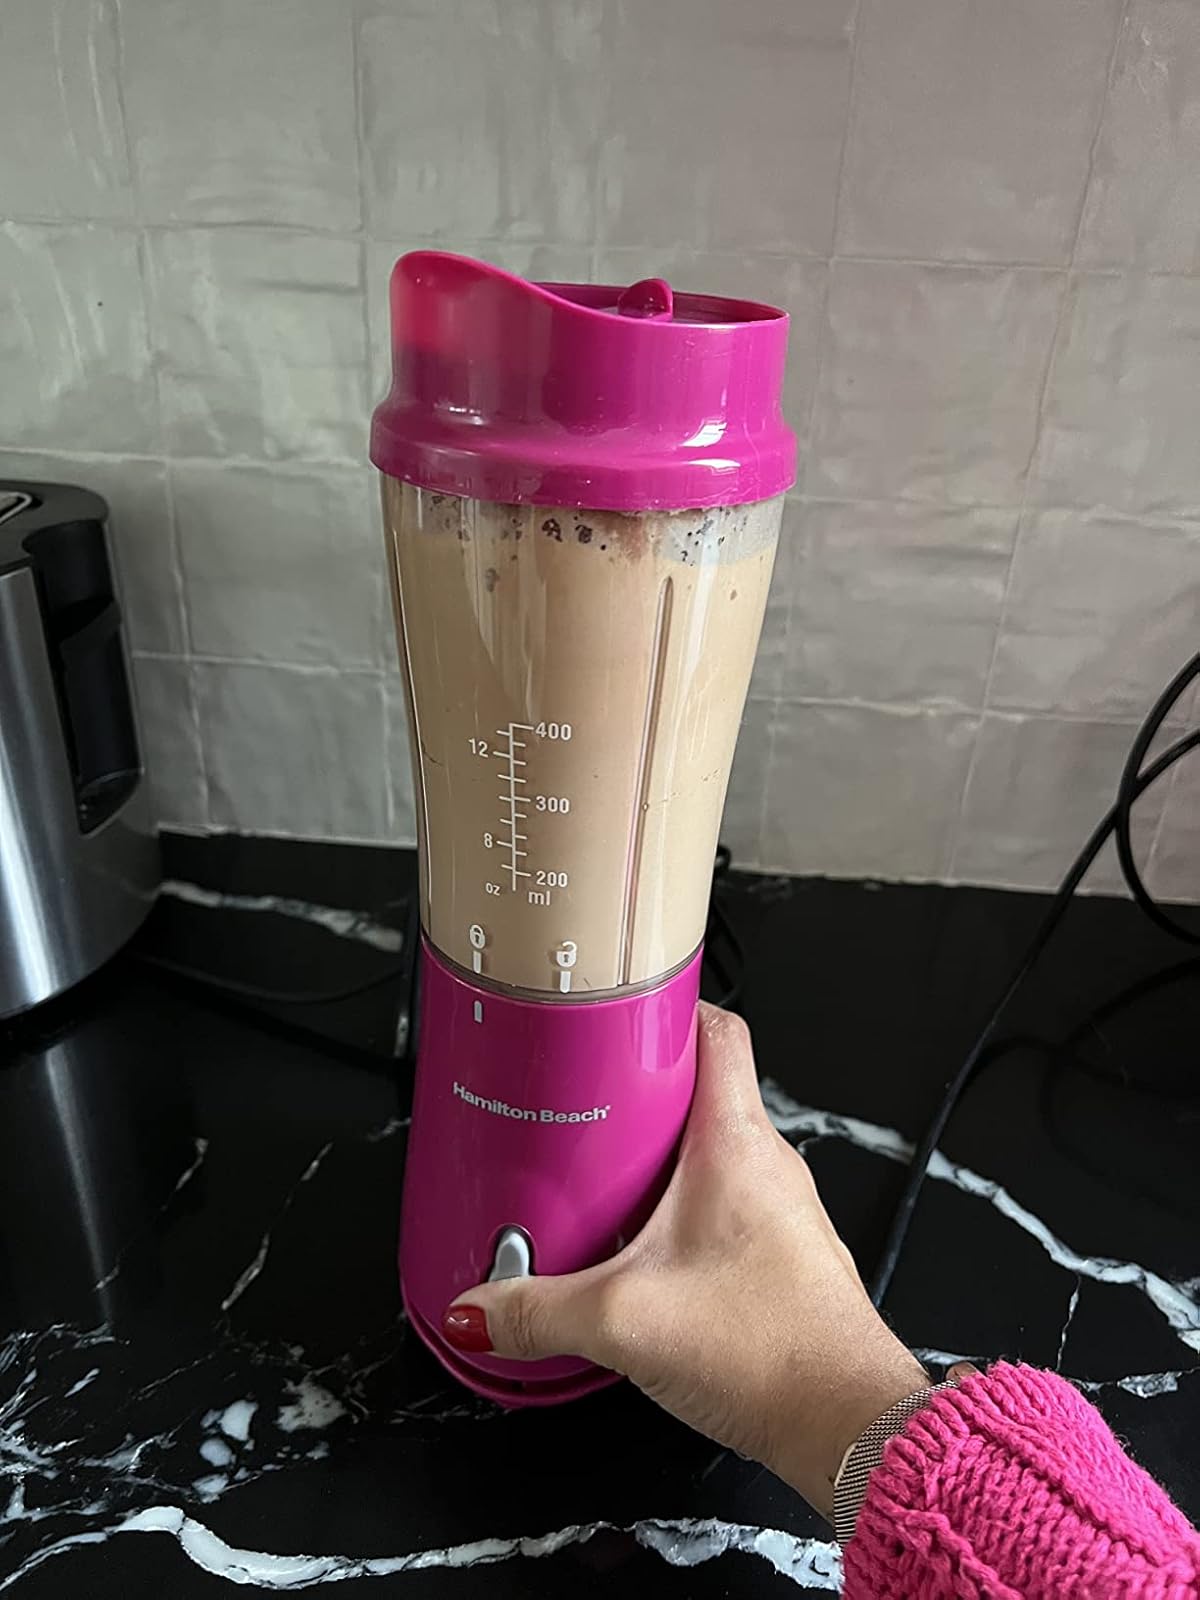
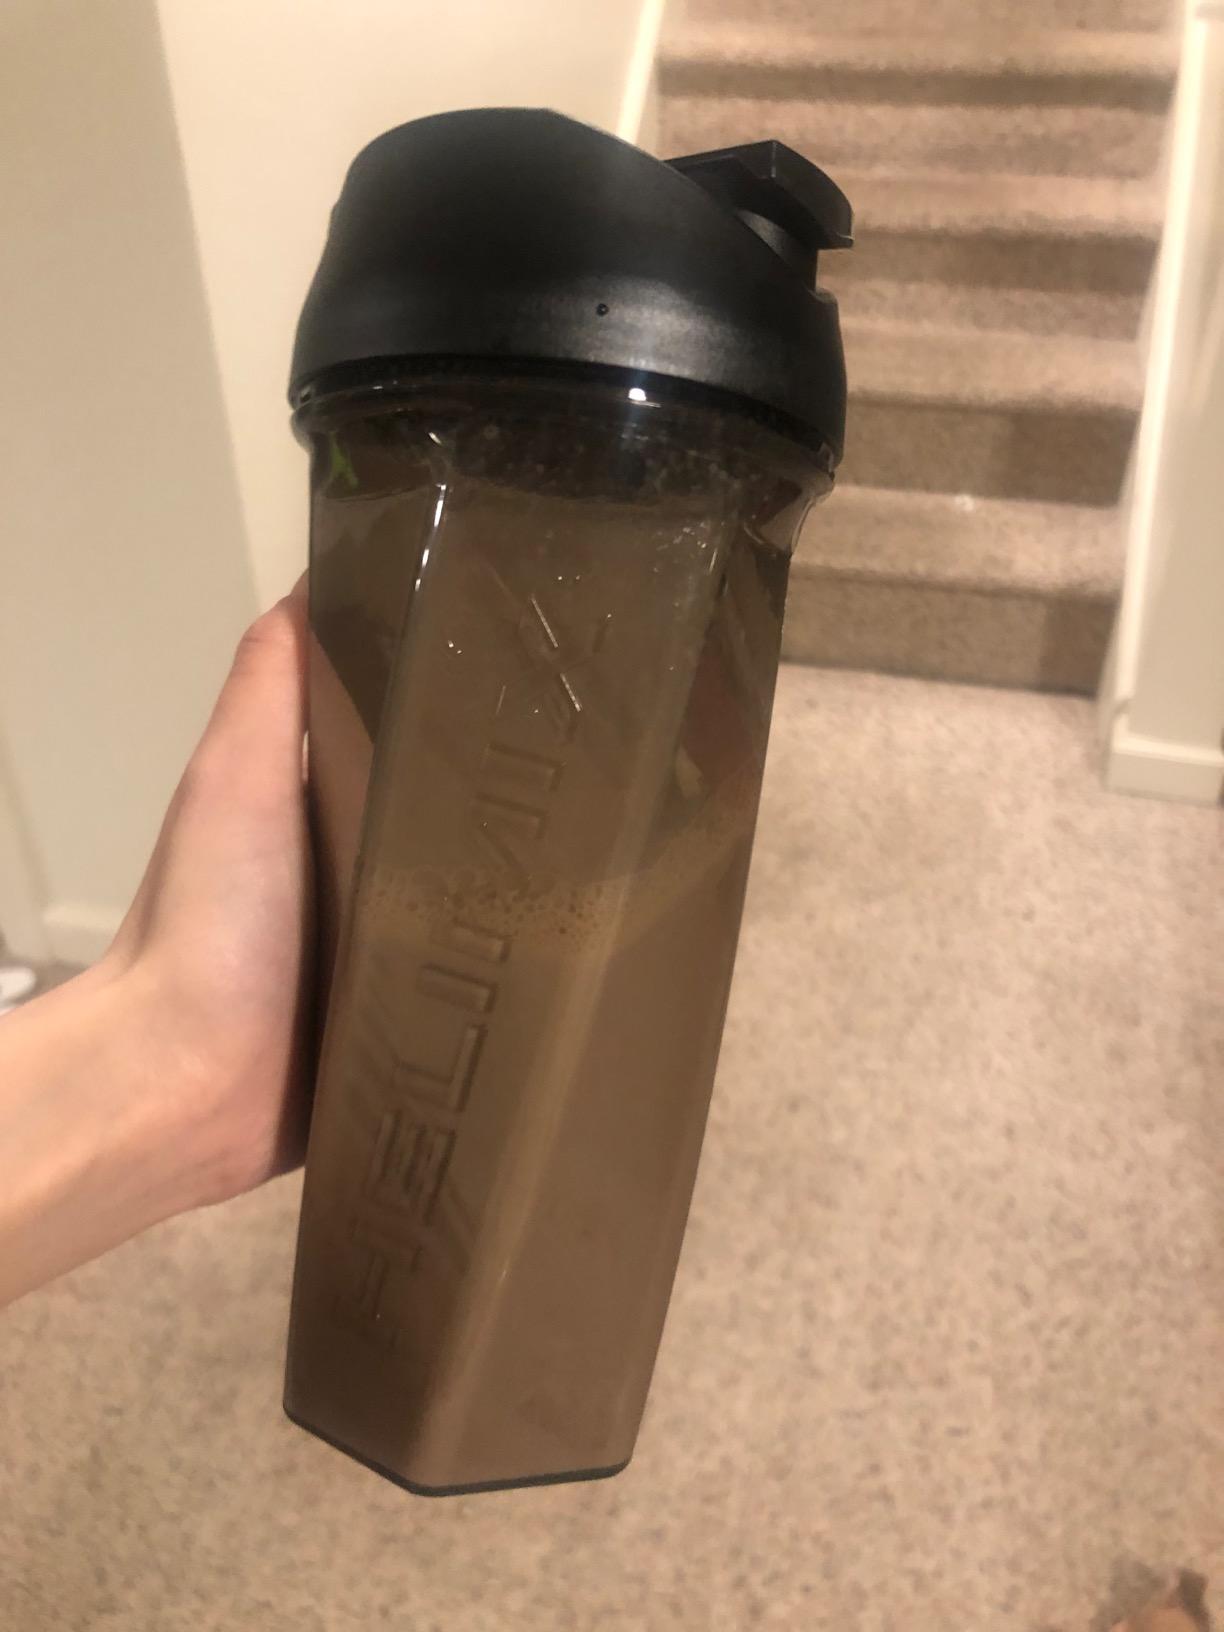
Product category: items_blender
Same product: no